Anatoli Papanov

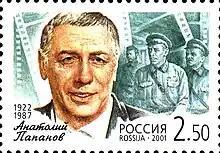
Anatoli Papanov on the 2001 stamp

Papanov suffered from chronic heart failure. In 1987, he performed his last role in the tragic drama "The Cold Summer of 1953". After work on the movie was finished, Papanov returned from Karelia to his Moscow flat and decided to take a shower although the hot water was off that day. He died in the bath from a heart attack. Just eleven days later, his long-time friend and co-star Andrei Mironov would die from a cerebral hemorrhage.